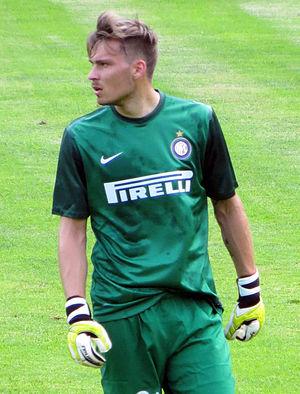
Vid Belec, né le 6 juin 1990 à Maribor en Yougoslavie, est un footballeur international slovène évoluant au poste de gardien de but à l'APOEL Nicosie, où il est prêté par la Sampdoria Gênes.